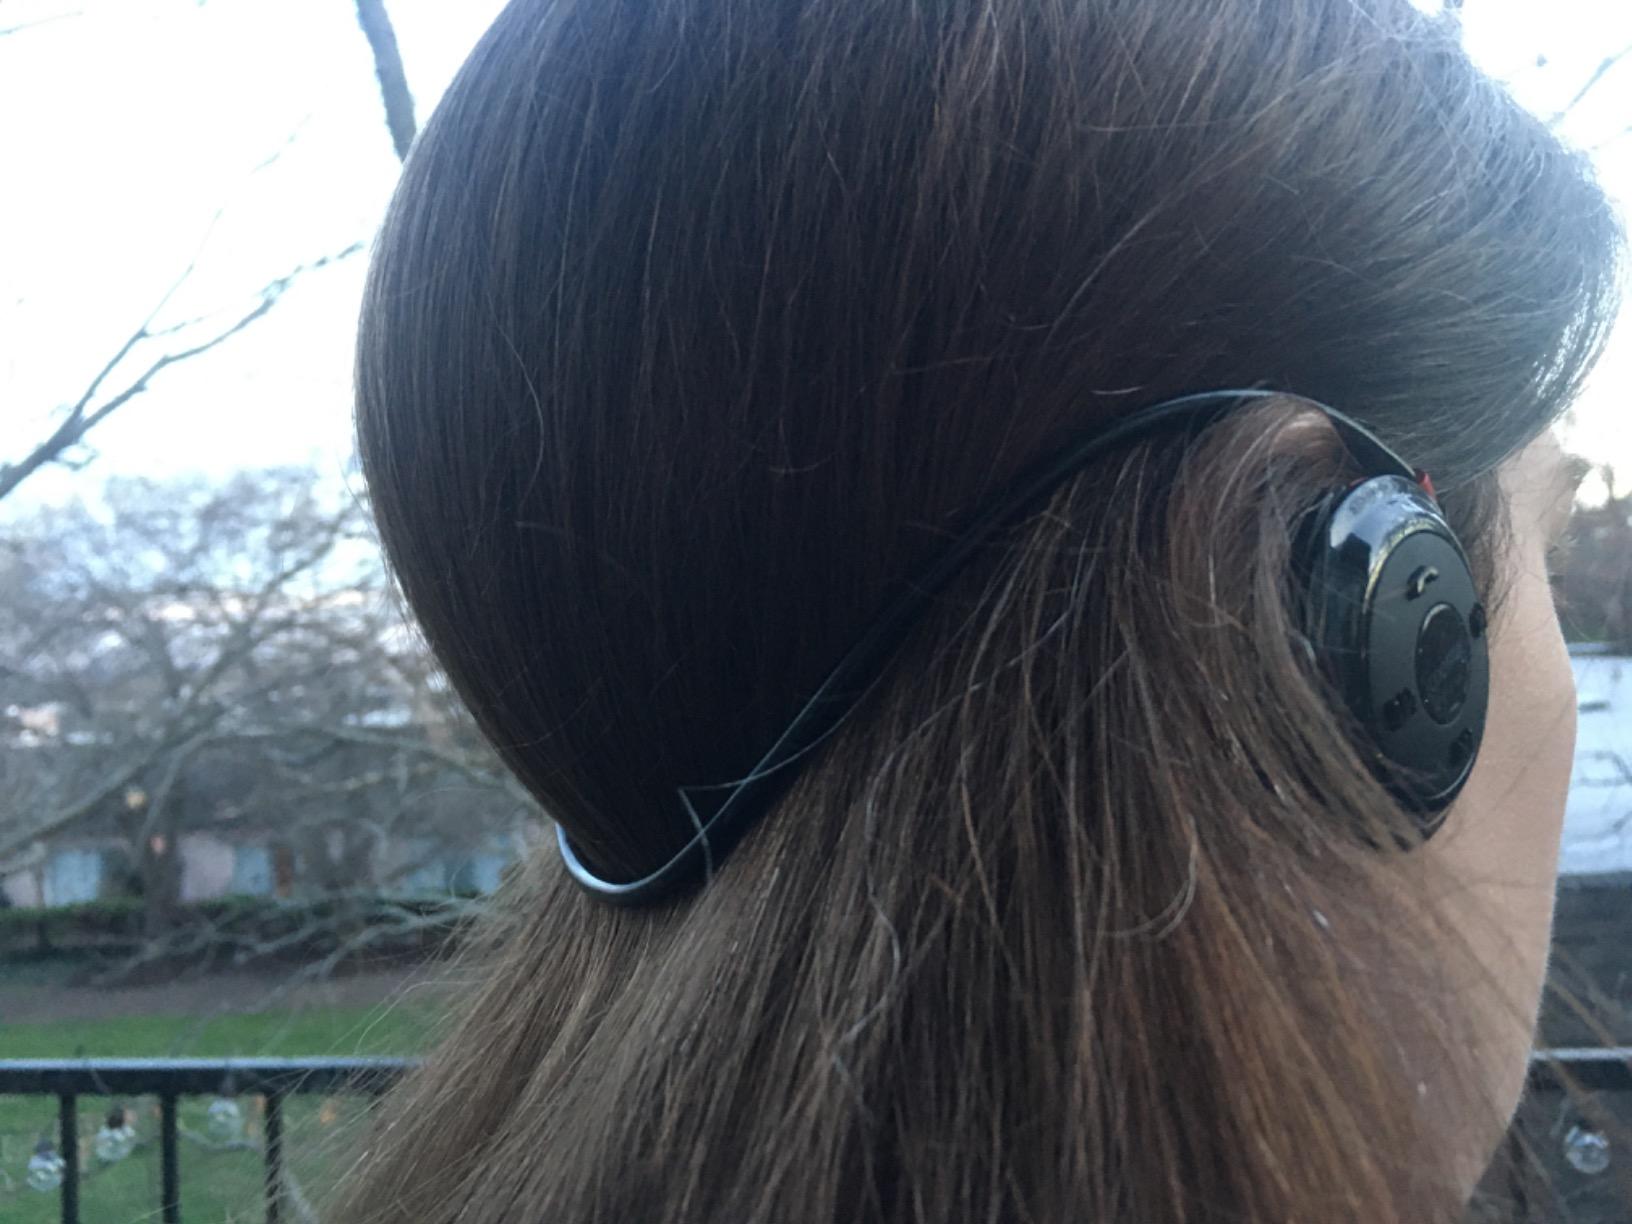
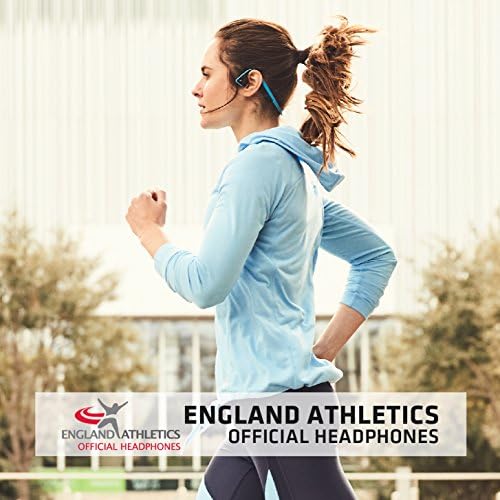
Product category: headphones
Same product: no